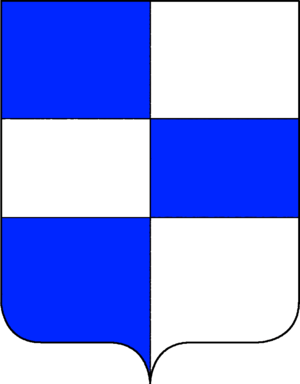
Les Mula est une famille patricienne de Venise qui l'une des premières à habiter la cité.
Les familles nobles de Venise ou patriciens de Venise constituent l'aristocratie de la république de Venise à partir de sa fondation en 697. C'est parmi elles que se recrutèrent les membres des institutions oligarchiques de la république, à commencer par son chef élu à vie, le doge. Elles se classent en trois groupes selon leur ancienneté : Case Vecchie, Case Nuove, et Case Nuovissime.